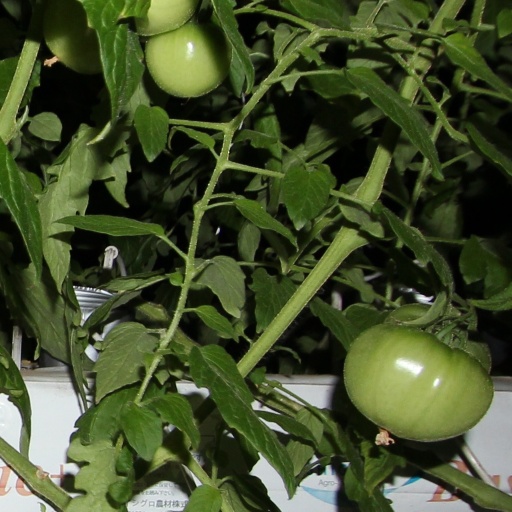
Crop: tomato